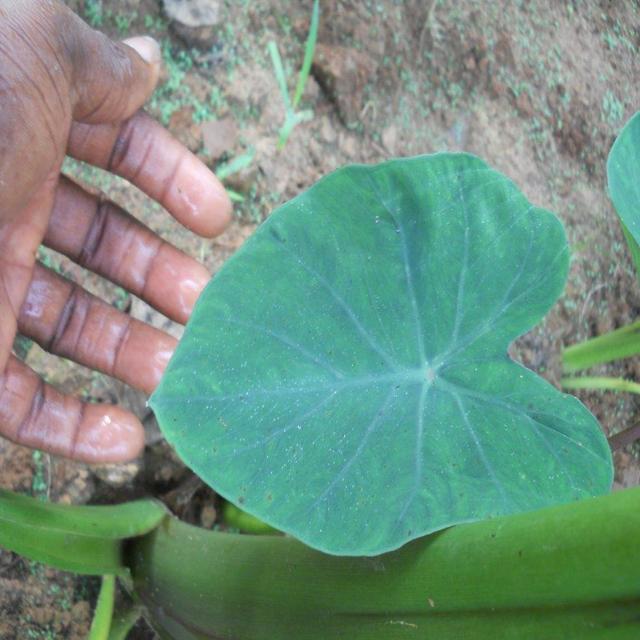
Label: Healthy